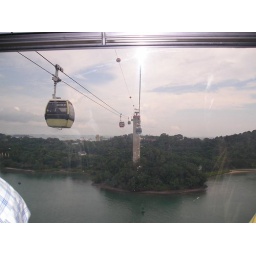
Taking a lift across the water to a beach in Singapore